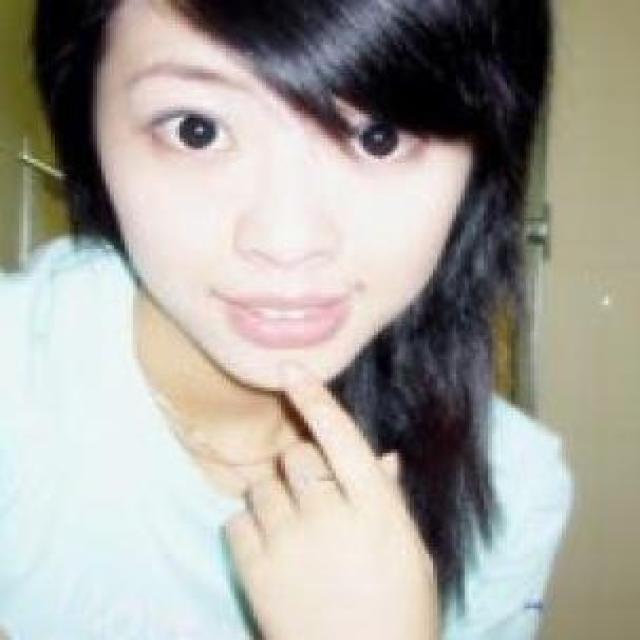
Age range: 13-20